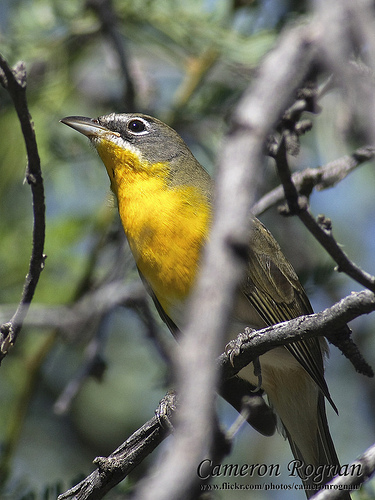
a grey bird with a yellow coloring running down its breast and stomach.
a medium sized bird with a yellow u see belly, green wing feathers, and a short curved bill.
this bird is yellow and grey in color with a black beak and black eye rings.
bird has grey flat beak and yellow throat breast belly and brown wings.
this bird is yellow, white, and brown in color with a sharp beak, and grey eye rings.
this bird is yellow with brown and has a long, pointy beak.
this bird has a yellow throat, belly and breast, a white eye ring and a tan colored vent.
this bird is grey with a yellow breast, white belly and a point beak.
this medium-sized bird has a yellow belly, and dark green wings.
a small bird, with a yellow breast, green primaries, and a pointed bill.
Species: Yellow Breasted Chat